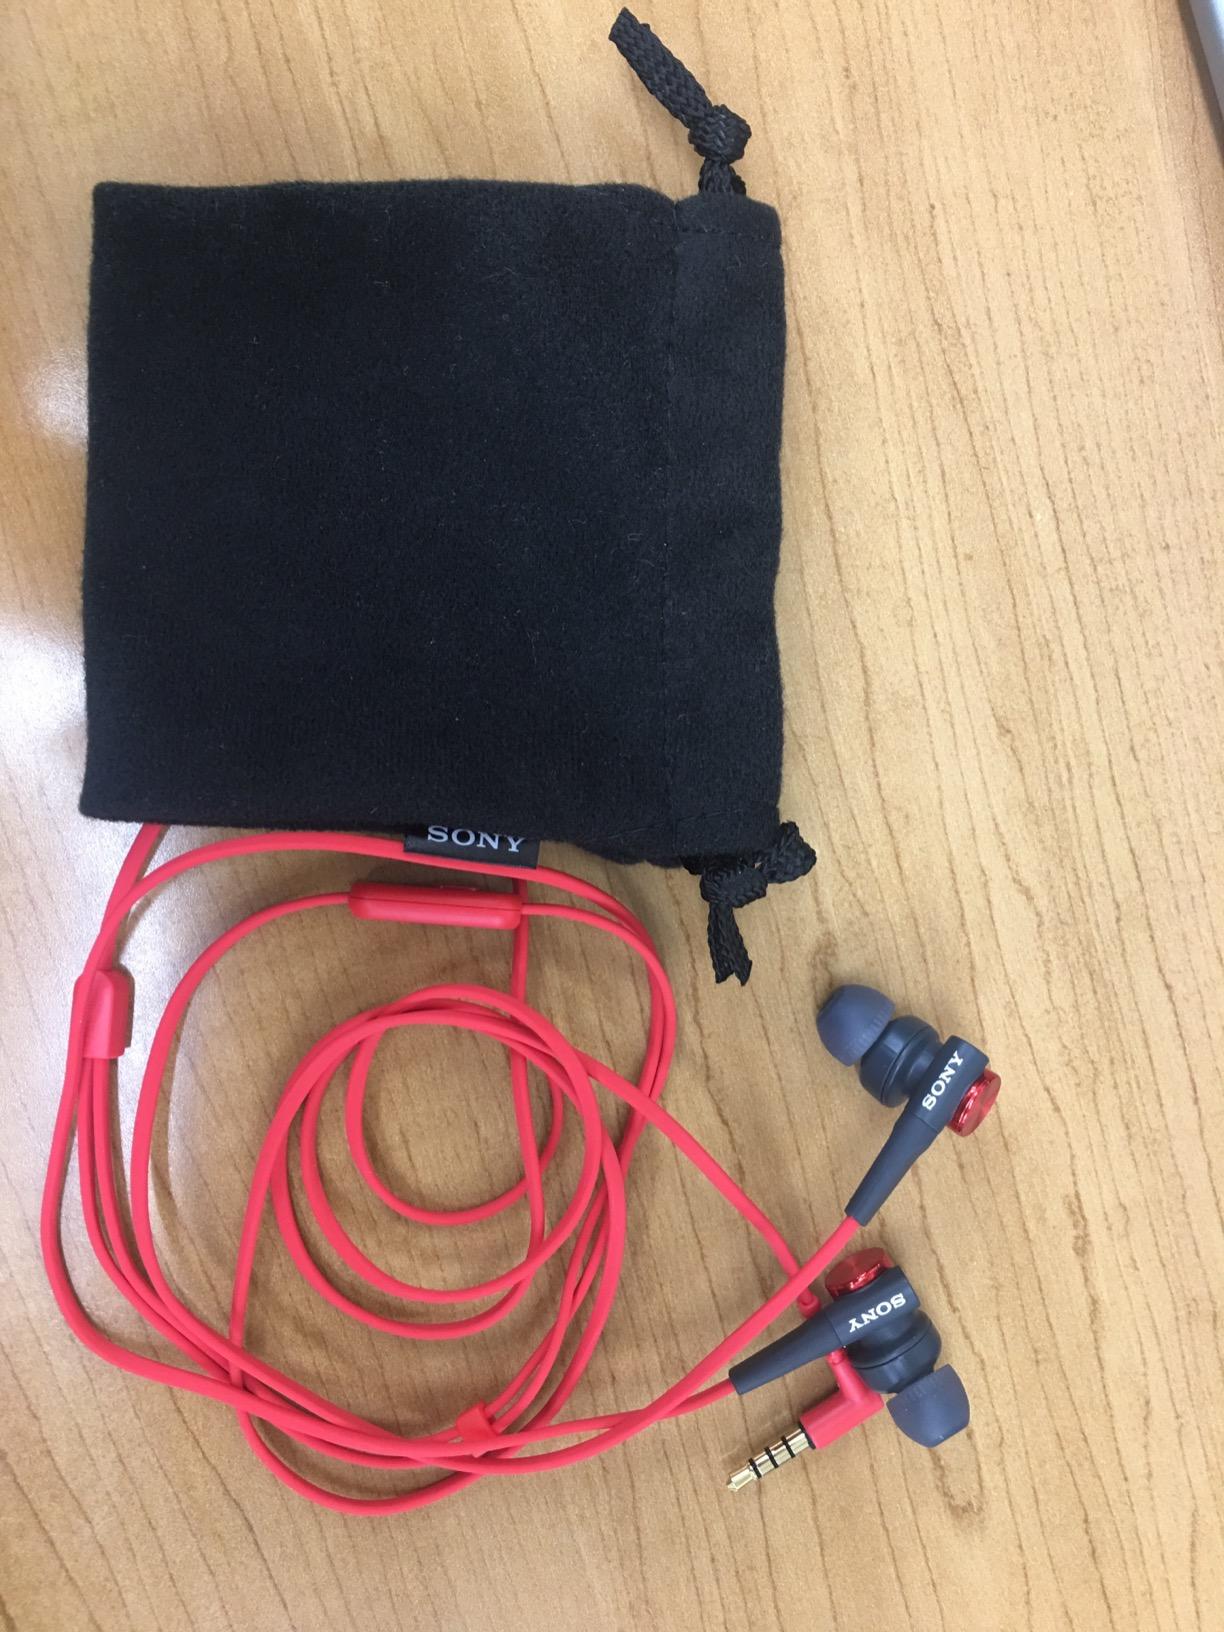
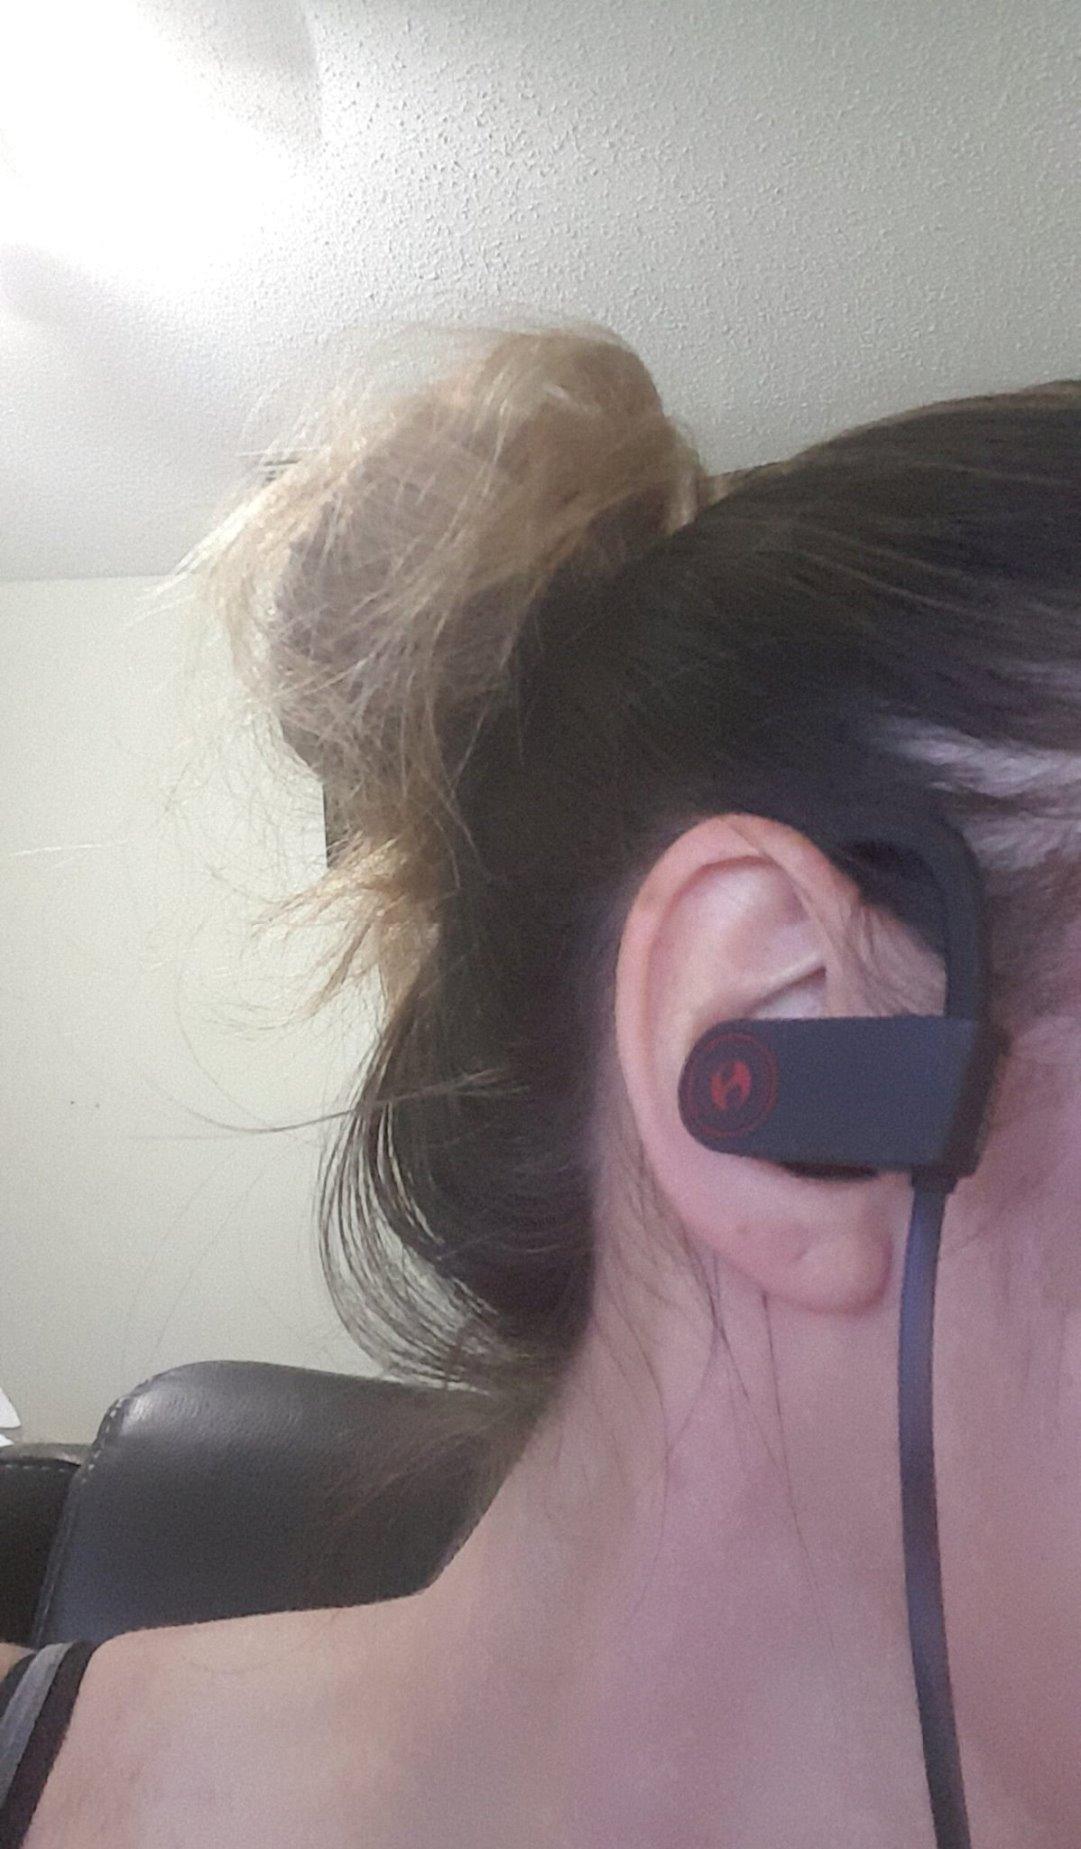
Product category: headphones
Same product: no